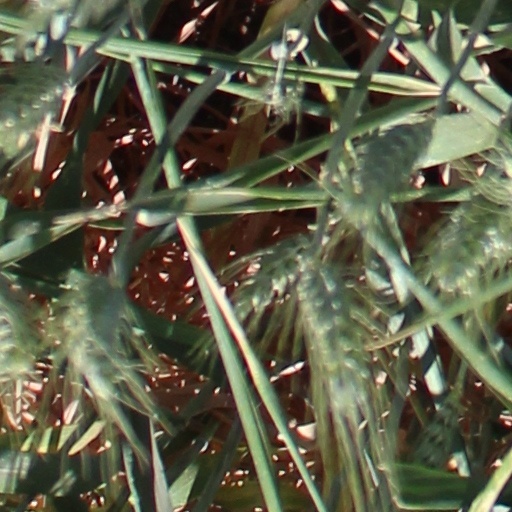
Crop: wheat